Money (The Drums song)

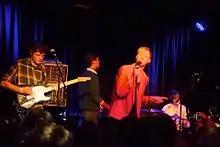
The Drums performing at the Lexington in September 2011

The song premiered on BBC Radio 1 in July 2011. On August 19, 2011, the song was released for digital download on iTunes in which a bonus track titled "Blue Stripes" was included.